Mack Super-Liner

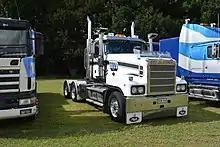
2007 Mack Super-Liner III (New Zealand)

Since 1980, Mack Trucks Australia has produced the Super-Liner in Australia. In place of sharing the chassis of the WR and MH COEs, Australian-produced Super-Liners shared frames with the R-series throughout their production. Currently slotted below the Titan, the Super-Liner is in its third generation. Alongside the Titan, the Super-Liner is offered with a 685 hp MP10 engine.